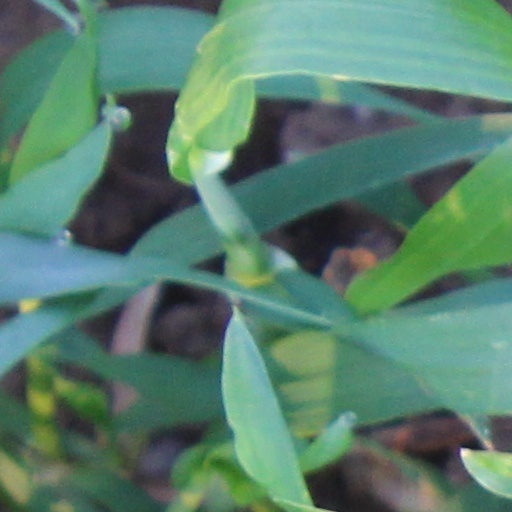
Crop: wheat